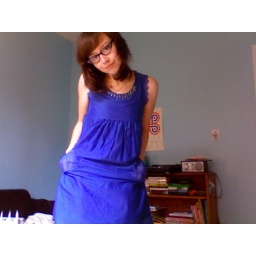
I picked up this blue dress from Wish in Germantown. It's awesome - shortish, a-line, and it has pockets!